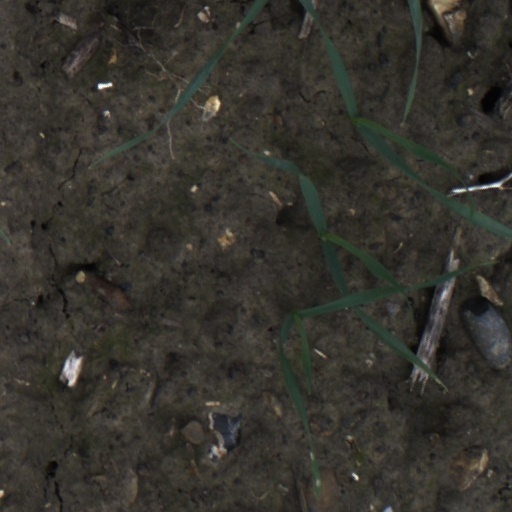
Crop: wheat